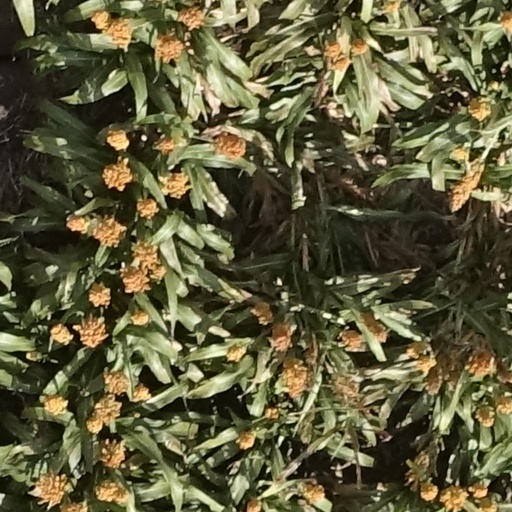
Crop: sorghum